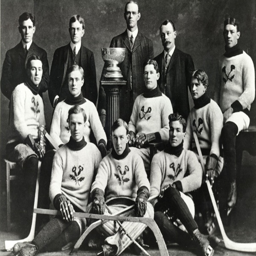
i need more info about this photo ... but obviously , it is old - time hockey and sports league championship with no additional rings